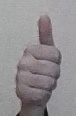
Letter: aleff